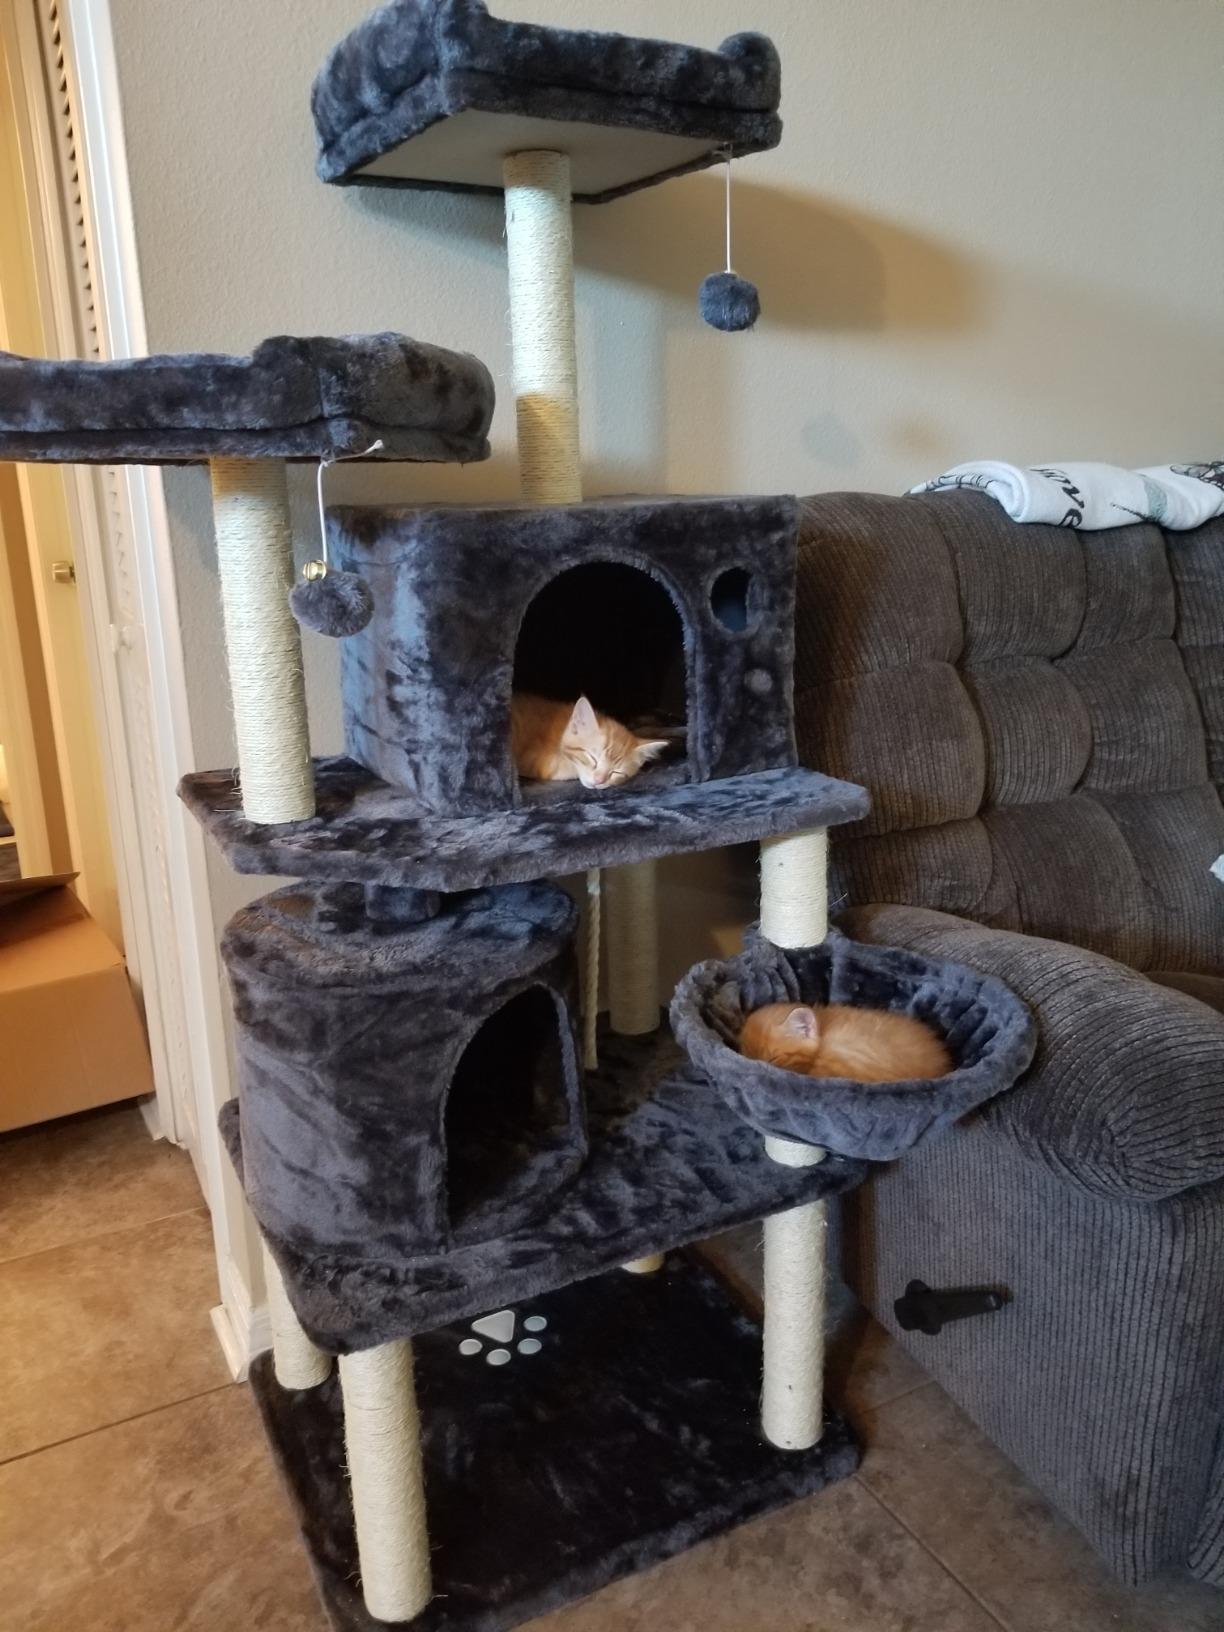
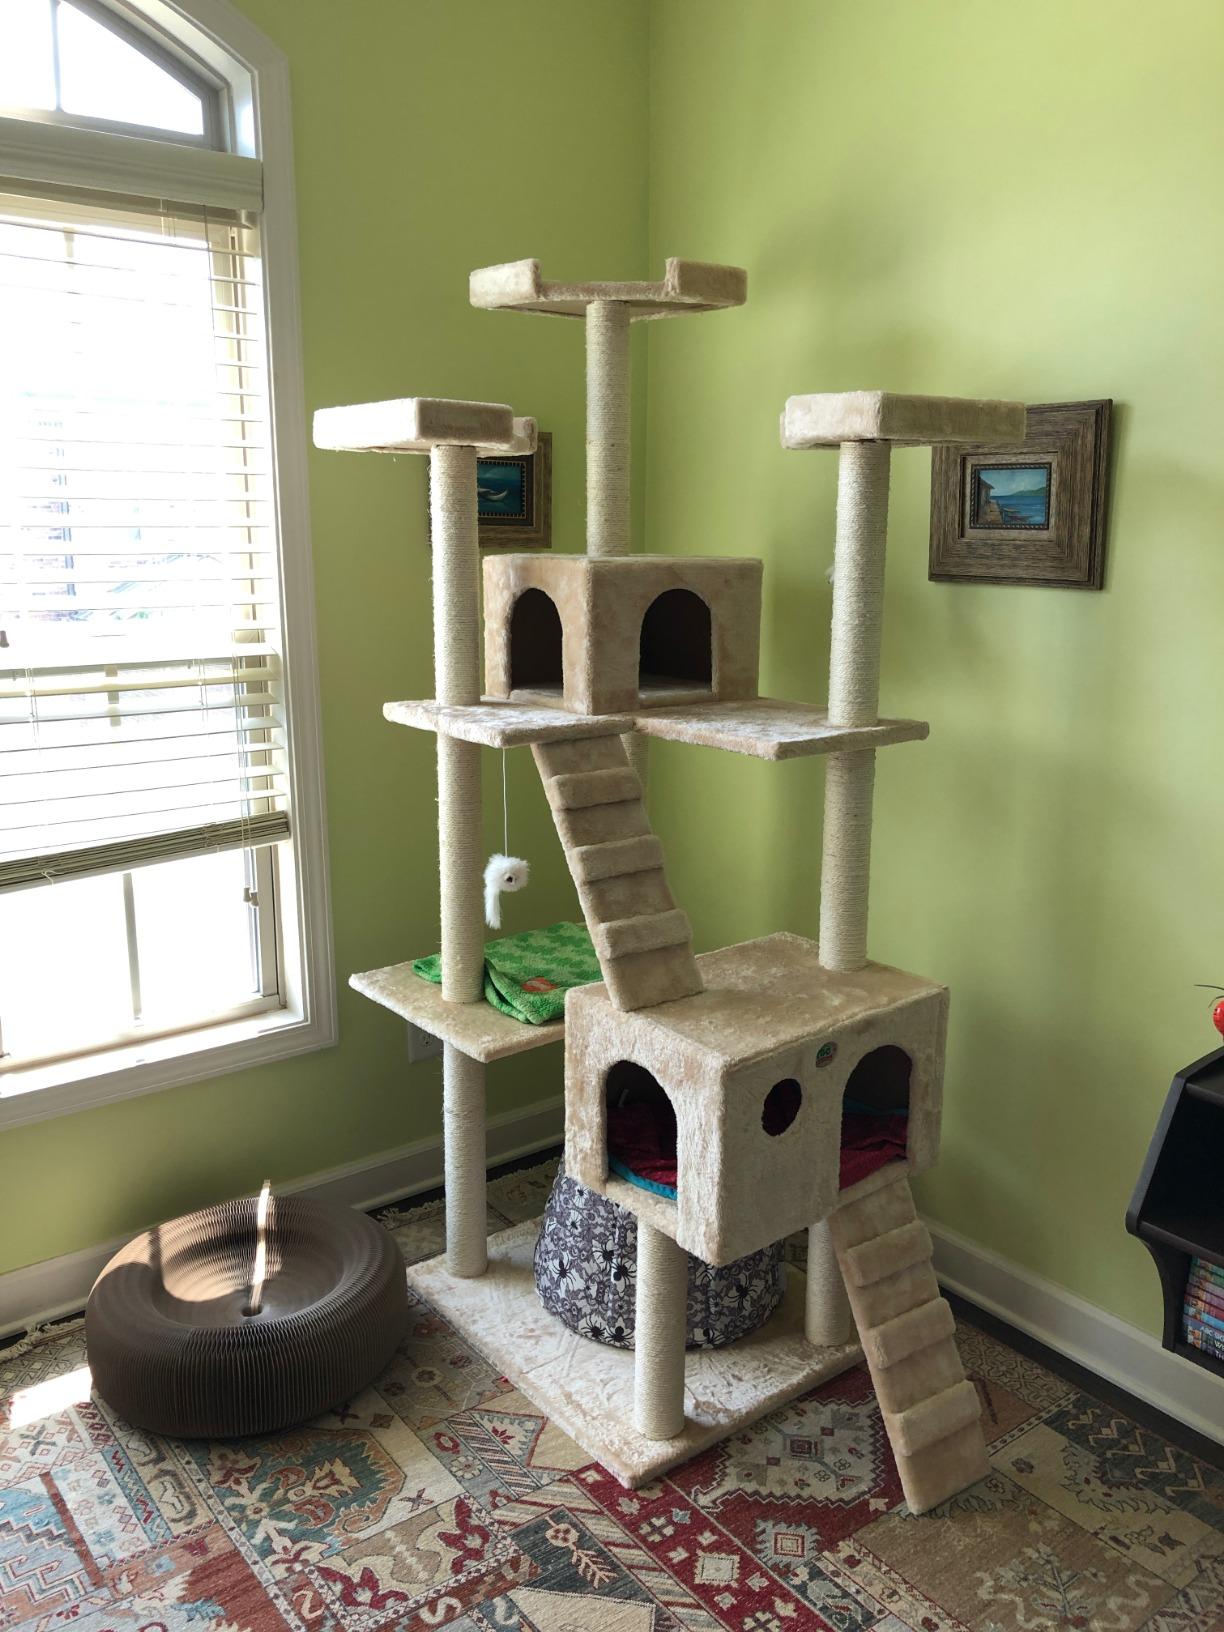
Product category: items_cat tree
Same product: no